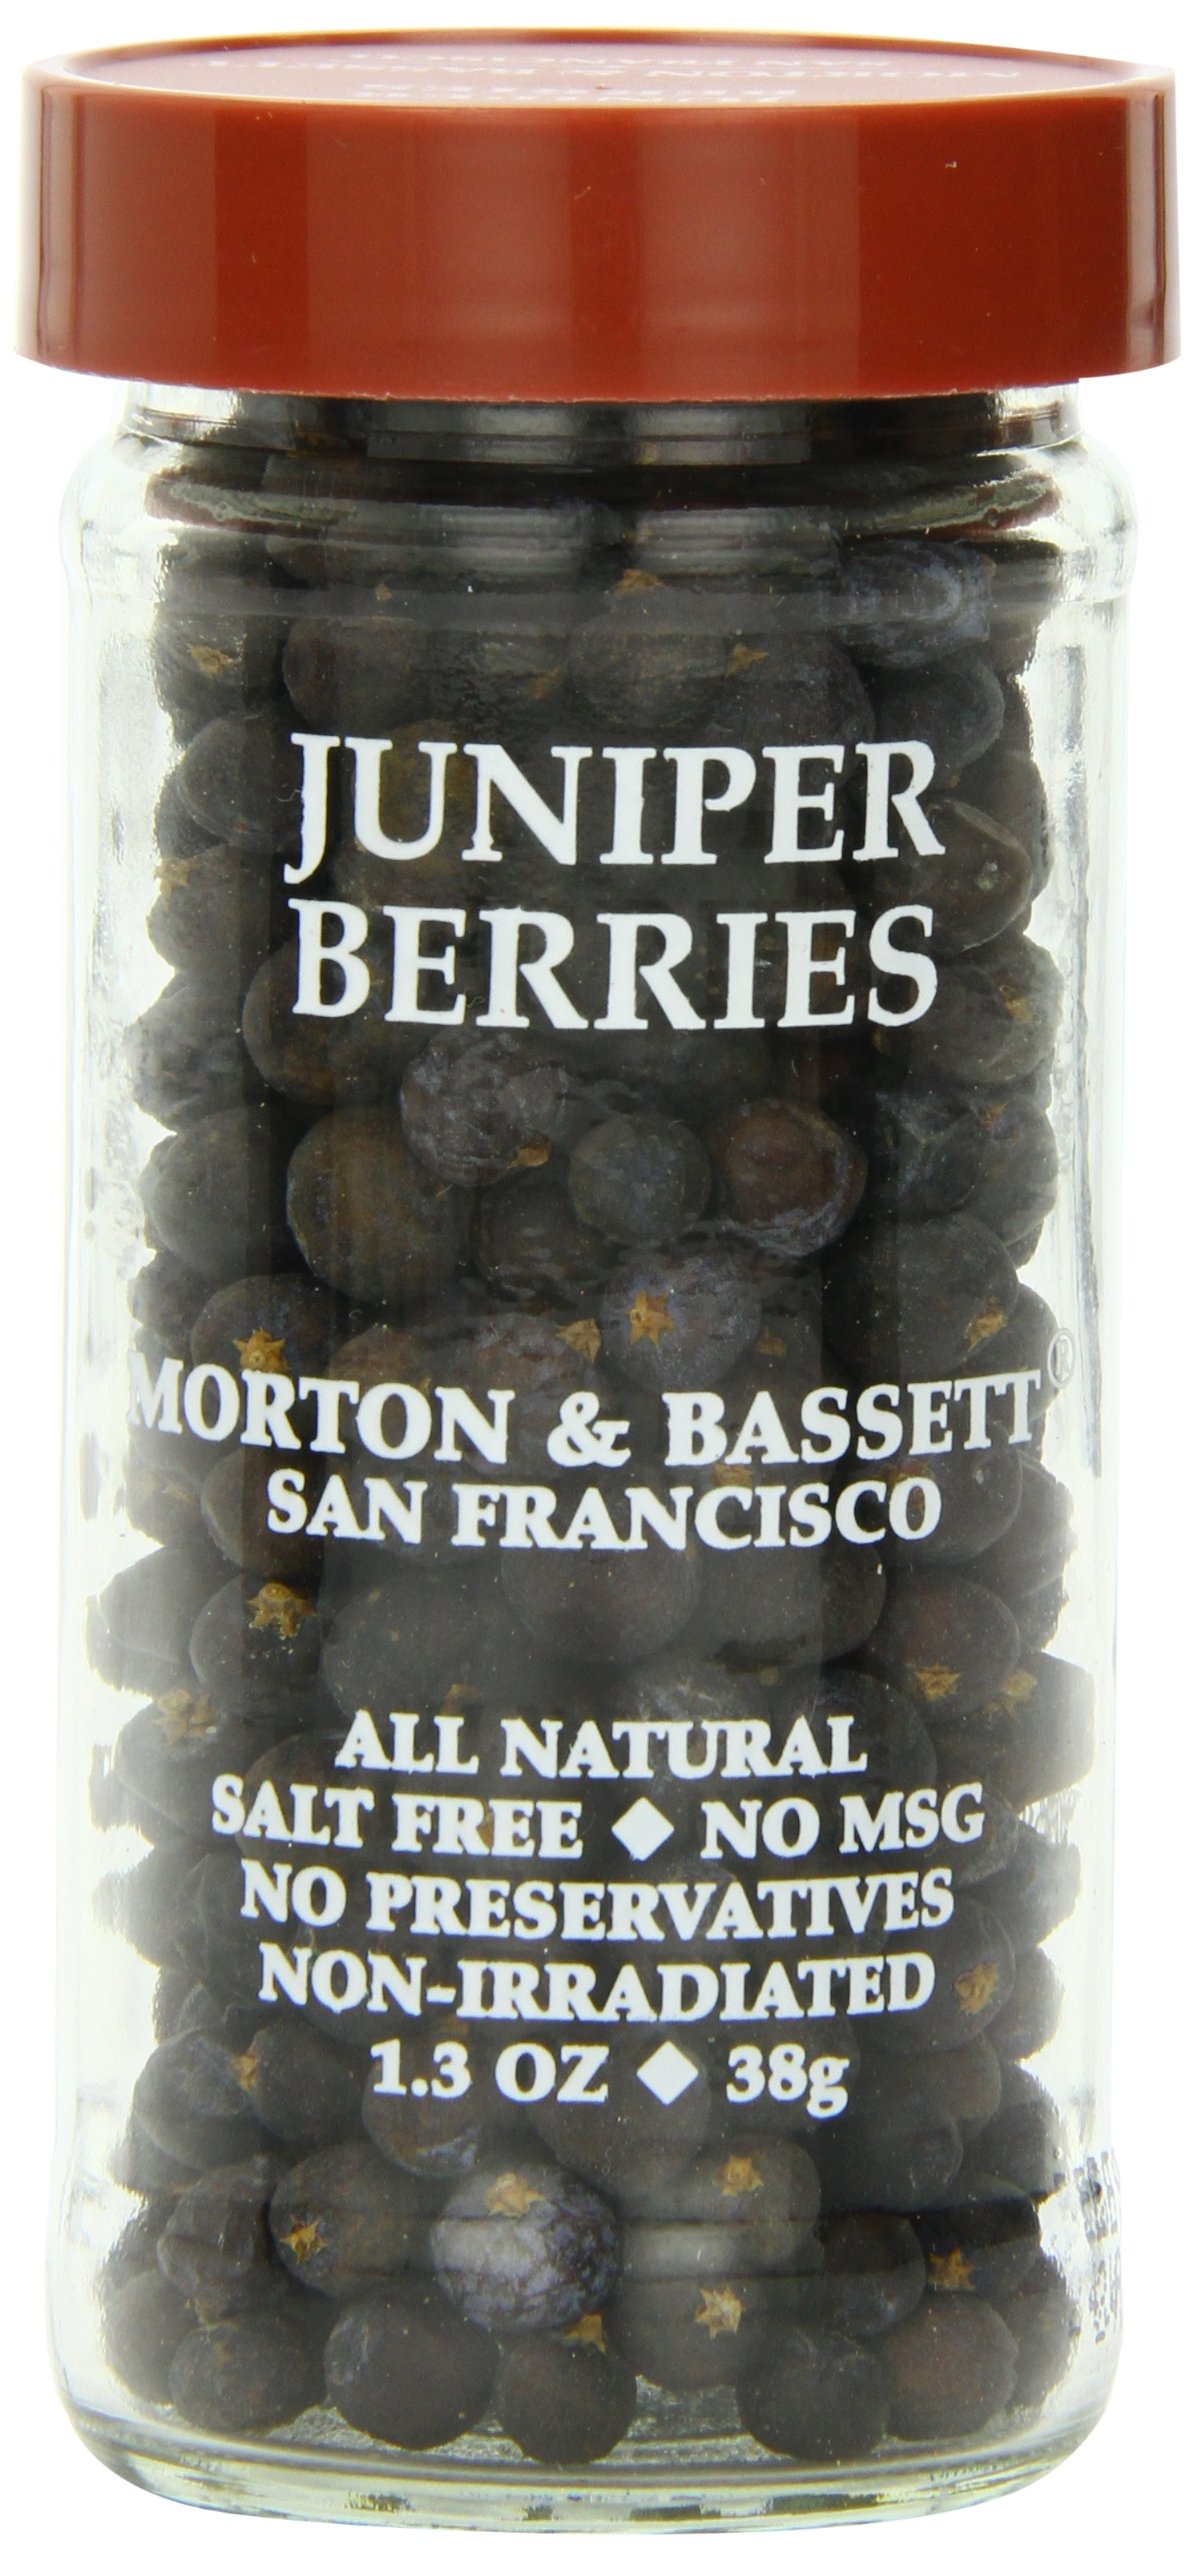
Item Name: Morton & Basset Spices, Juniper Berries, 1.3 Ounce (Pack of 3)
Bullet Point 1: Premium quality spices
Bullet Point 2: Perfect for use in all your favorite recipes
Bullet Point 3: All natural
Bullet Point 4: Truly a pantry staple
Bullet Point 5: Great for baking, cooking, and more
Value: 4.0
Unit: oz

Price: 10.99